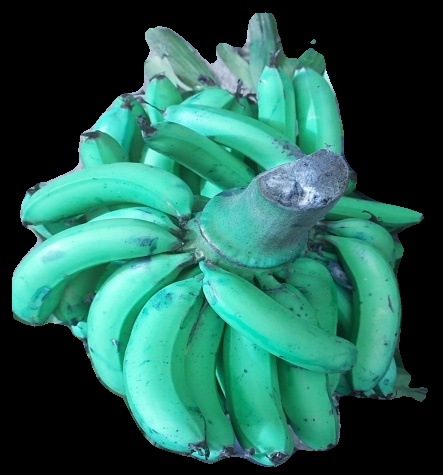
Variety: pachbale
Grade: grade3